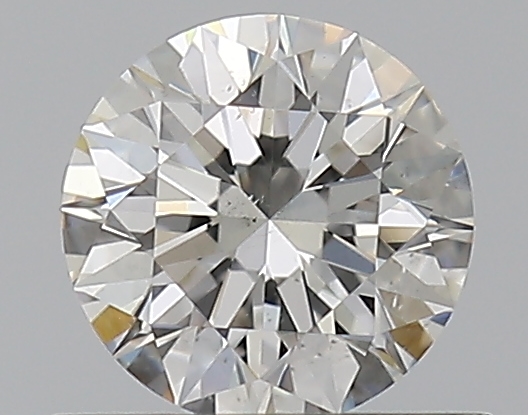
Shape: round
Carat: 0.5
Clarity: VS2
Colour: I
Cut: VG
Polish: EX
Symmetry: EX
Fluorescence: F
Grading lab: GIA
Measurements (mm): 5.05 x 5.09 x 3.17